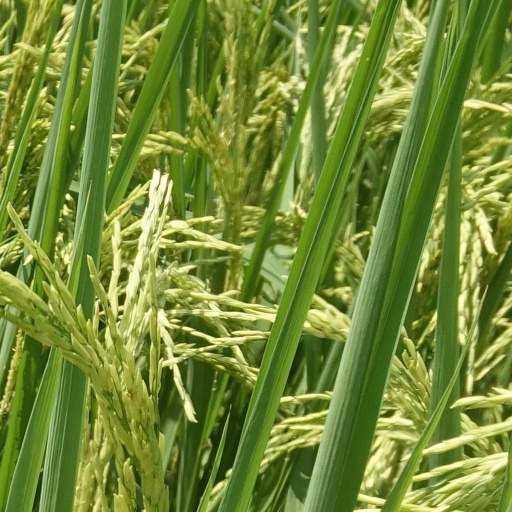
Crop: rice